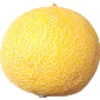
Label: Cantaloupe 1